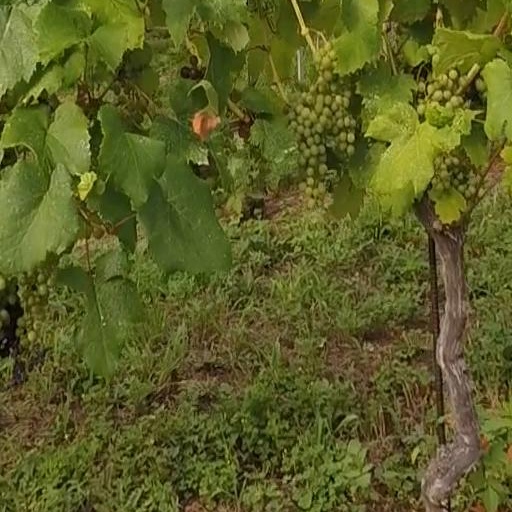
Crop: grape